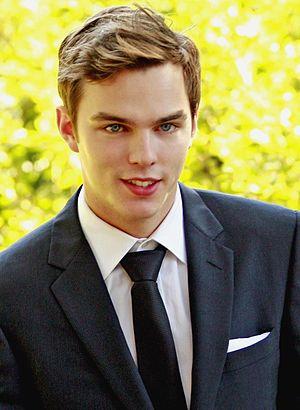
Nicholas Hoult [ˈnɪkələs həʊlt] est un acteur britannique, né le 7 décembre 1989 à Wokingham.